Mynydd Bach

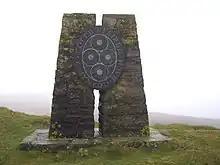
A monument in the hilsls commemorating local poets.

Mynydd Bach lies between Cors Caron (also known as the Tregaron Bog) to the east and the Cardigan Bay coastline to the west. Llyn Eiddwen is located on its western slope and is preserved as a Site of Special Scientific Interest (SSI). The mountain is crossed by a country lane that passes near Llyn Eiddwen, through Bontnewydd and connects Trefenter and Blaenpennal.